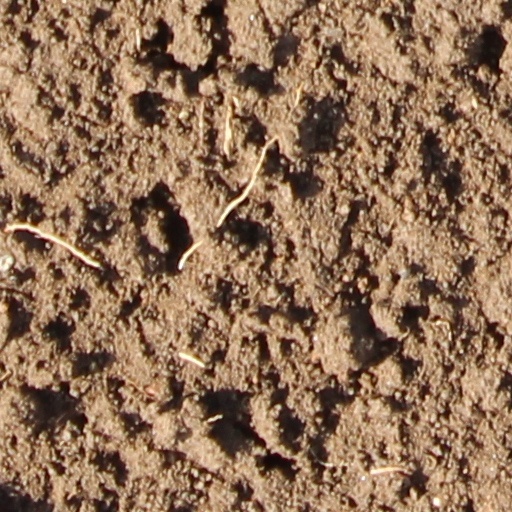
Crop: wheat